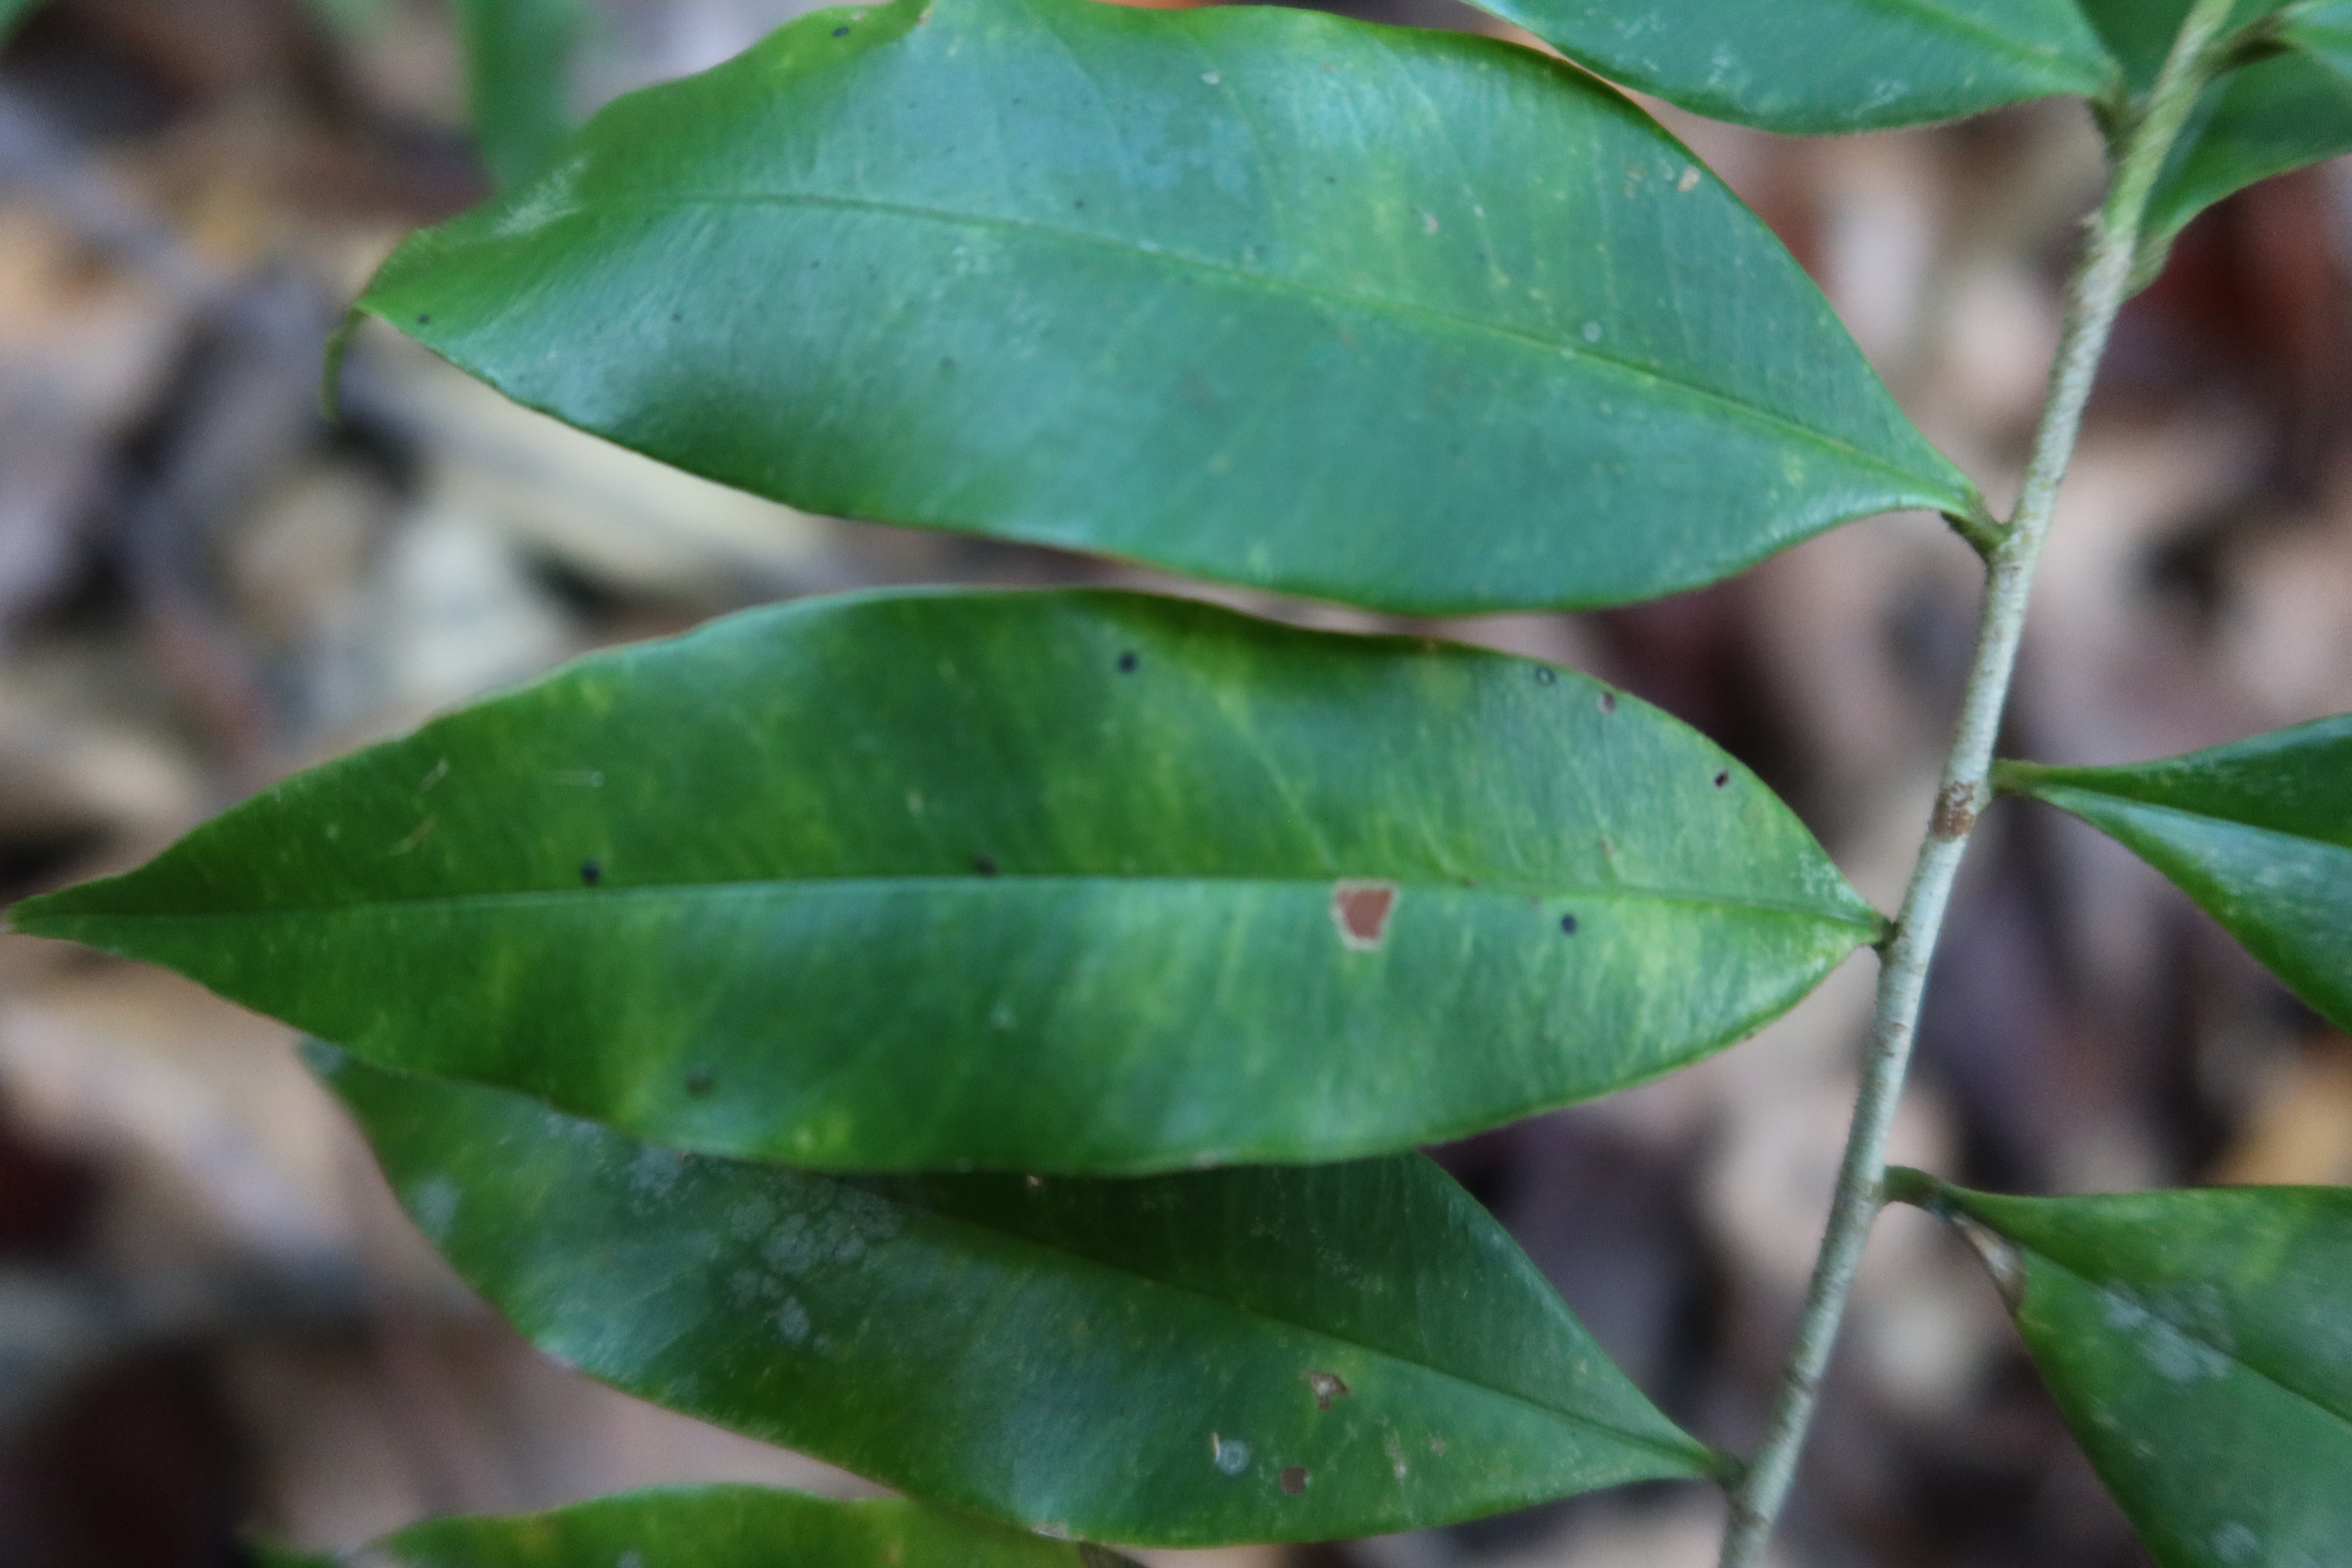
Label: Black spots